Régie du cinéma (Quebec)

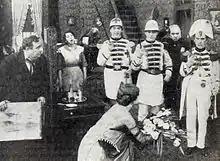
"A Milk White Flag", a 1916 burlesque short, was refused by the Régie as "not in good taste from a military point of view".

The Régie du cinéma was a provincial film classification organization responsible for the motion picture rating system within the Canadian province of Quebec. Existing in several guises since the start of the 20th century, the organization came into being in its final form as a department of the Government of Quebec's Ministry of Culture and Communications (MCC) on 23 June 1983. Its roles were merged and fully integrated into the MCC on 1 April 2017. Its mandate was to classify and approve films for distribution to Quebec's movie theatres and home video outlets. Its purview devolved from the "Cinema Act" (RSQ, C-18.1). As of 2010, the organization had a net income of 7 million dollars and had accumulated more than 85 million dollars in cash in their bank account.